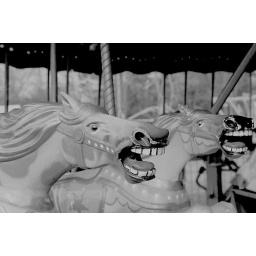
Carousel horses at a local carnival. They look a little scary in black and white. (49/365)